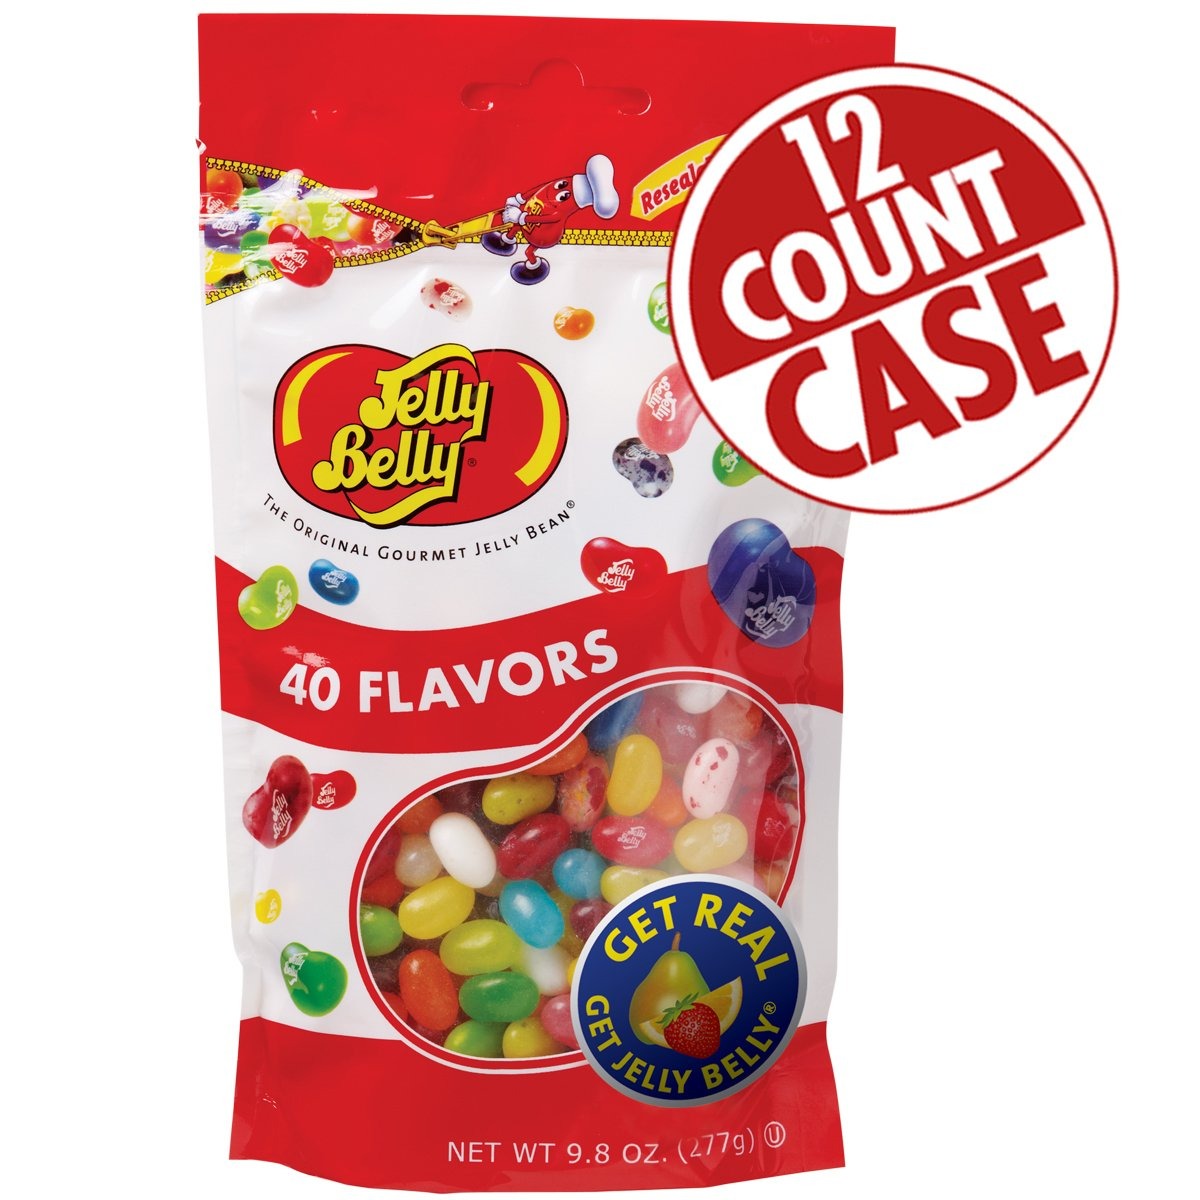
Item Name: Jelly Belly Jelly Beans, 40 Flavors, 9.8-oz, 12 Pack
Bullet Point 1: Gourmet jelly beans have delicious, true-to-life flavor
Bullet Point 2: Includes 40 popular assorted flavors
Bullet Point 3: Eat them one by one or get creative with Jelly Belly Recipes
Bullet Point 4: Contains 4 calories per jelly bean
Bullet Point 5: Vegetarian and free of gluten, peanuts, dairy and fat
Value: 117.6
Unit: Ounce

Price: 7.89